Jam Sessions

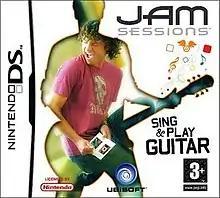
European cover art

Jam Sessions is a guitar simulation software title and music game for the Nintendo DS that was originally based on the Japan-only title Sing & Play DS Guitar M-06 ("Hiite Utaeru DS Guitar M-06") originally developed by Plato and released months earlier. It was later brought to North America, Europe, Australia and New Zealand, courtesy of Ubisoft.